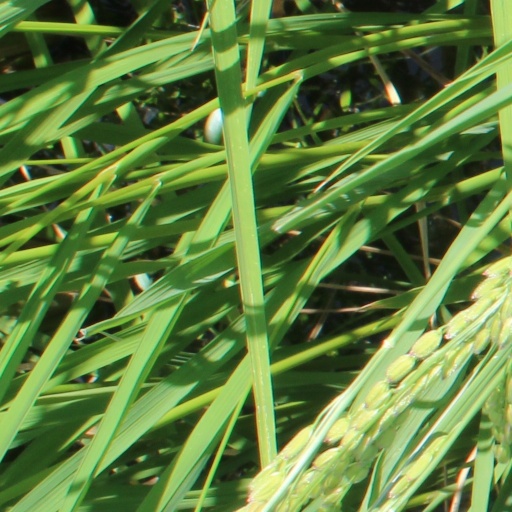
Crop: rice